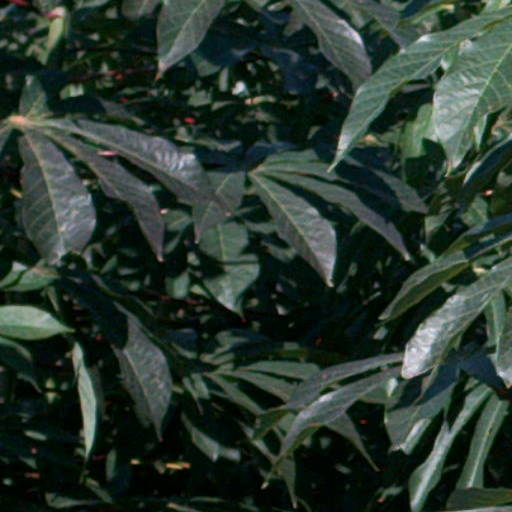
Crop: cassava